Imperio Properties

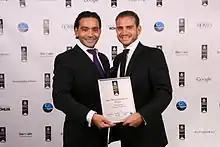
Best Office Development - Noble Centre EU 2010

The Icon is a tower in Limassol, Cyprus on the Mediterranean coastline. It is located at the tourist area of Yermasogeia. It contains 60 residences. The Icon is one of the tallest building in Cyprus. At the entrance of the building there is a sculpture of the Wild Kong series by the French artist Richard Orlinski.